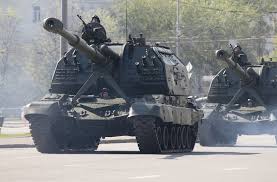
Label: Self Propelled Artillery